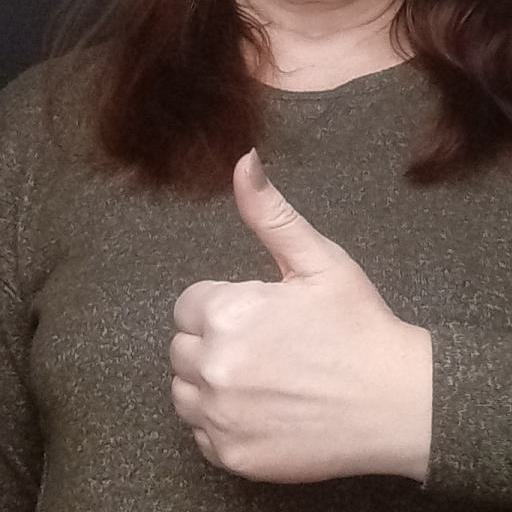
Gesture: like